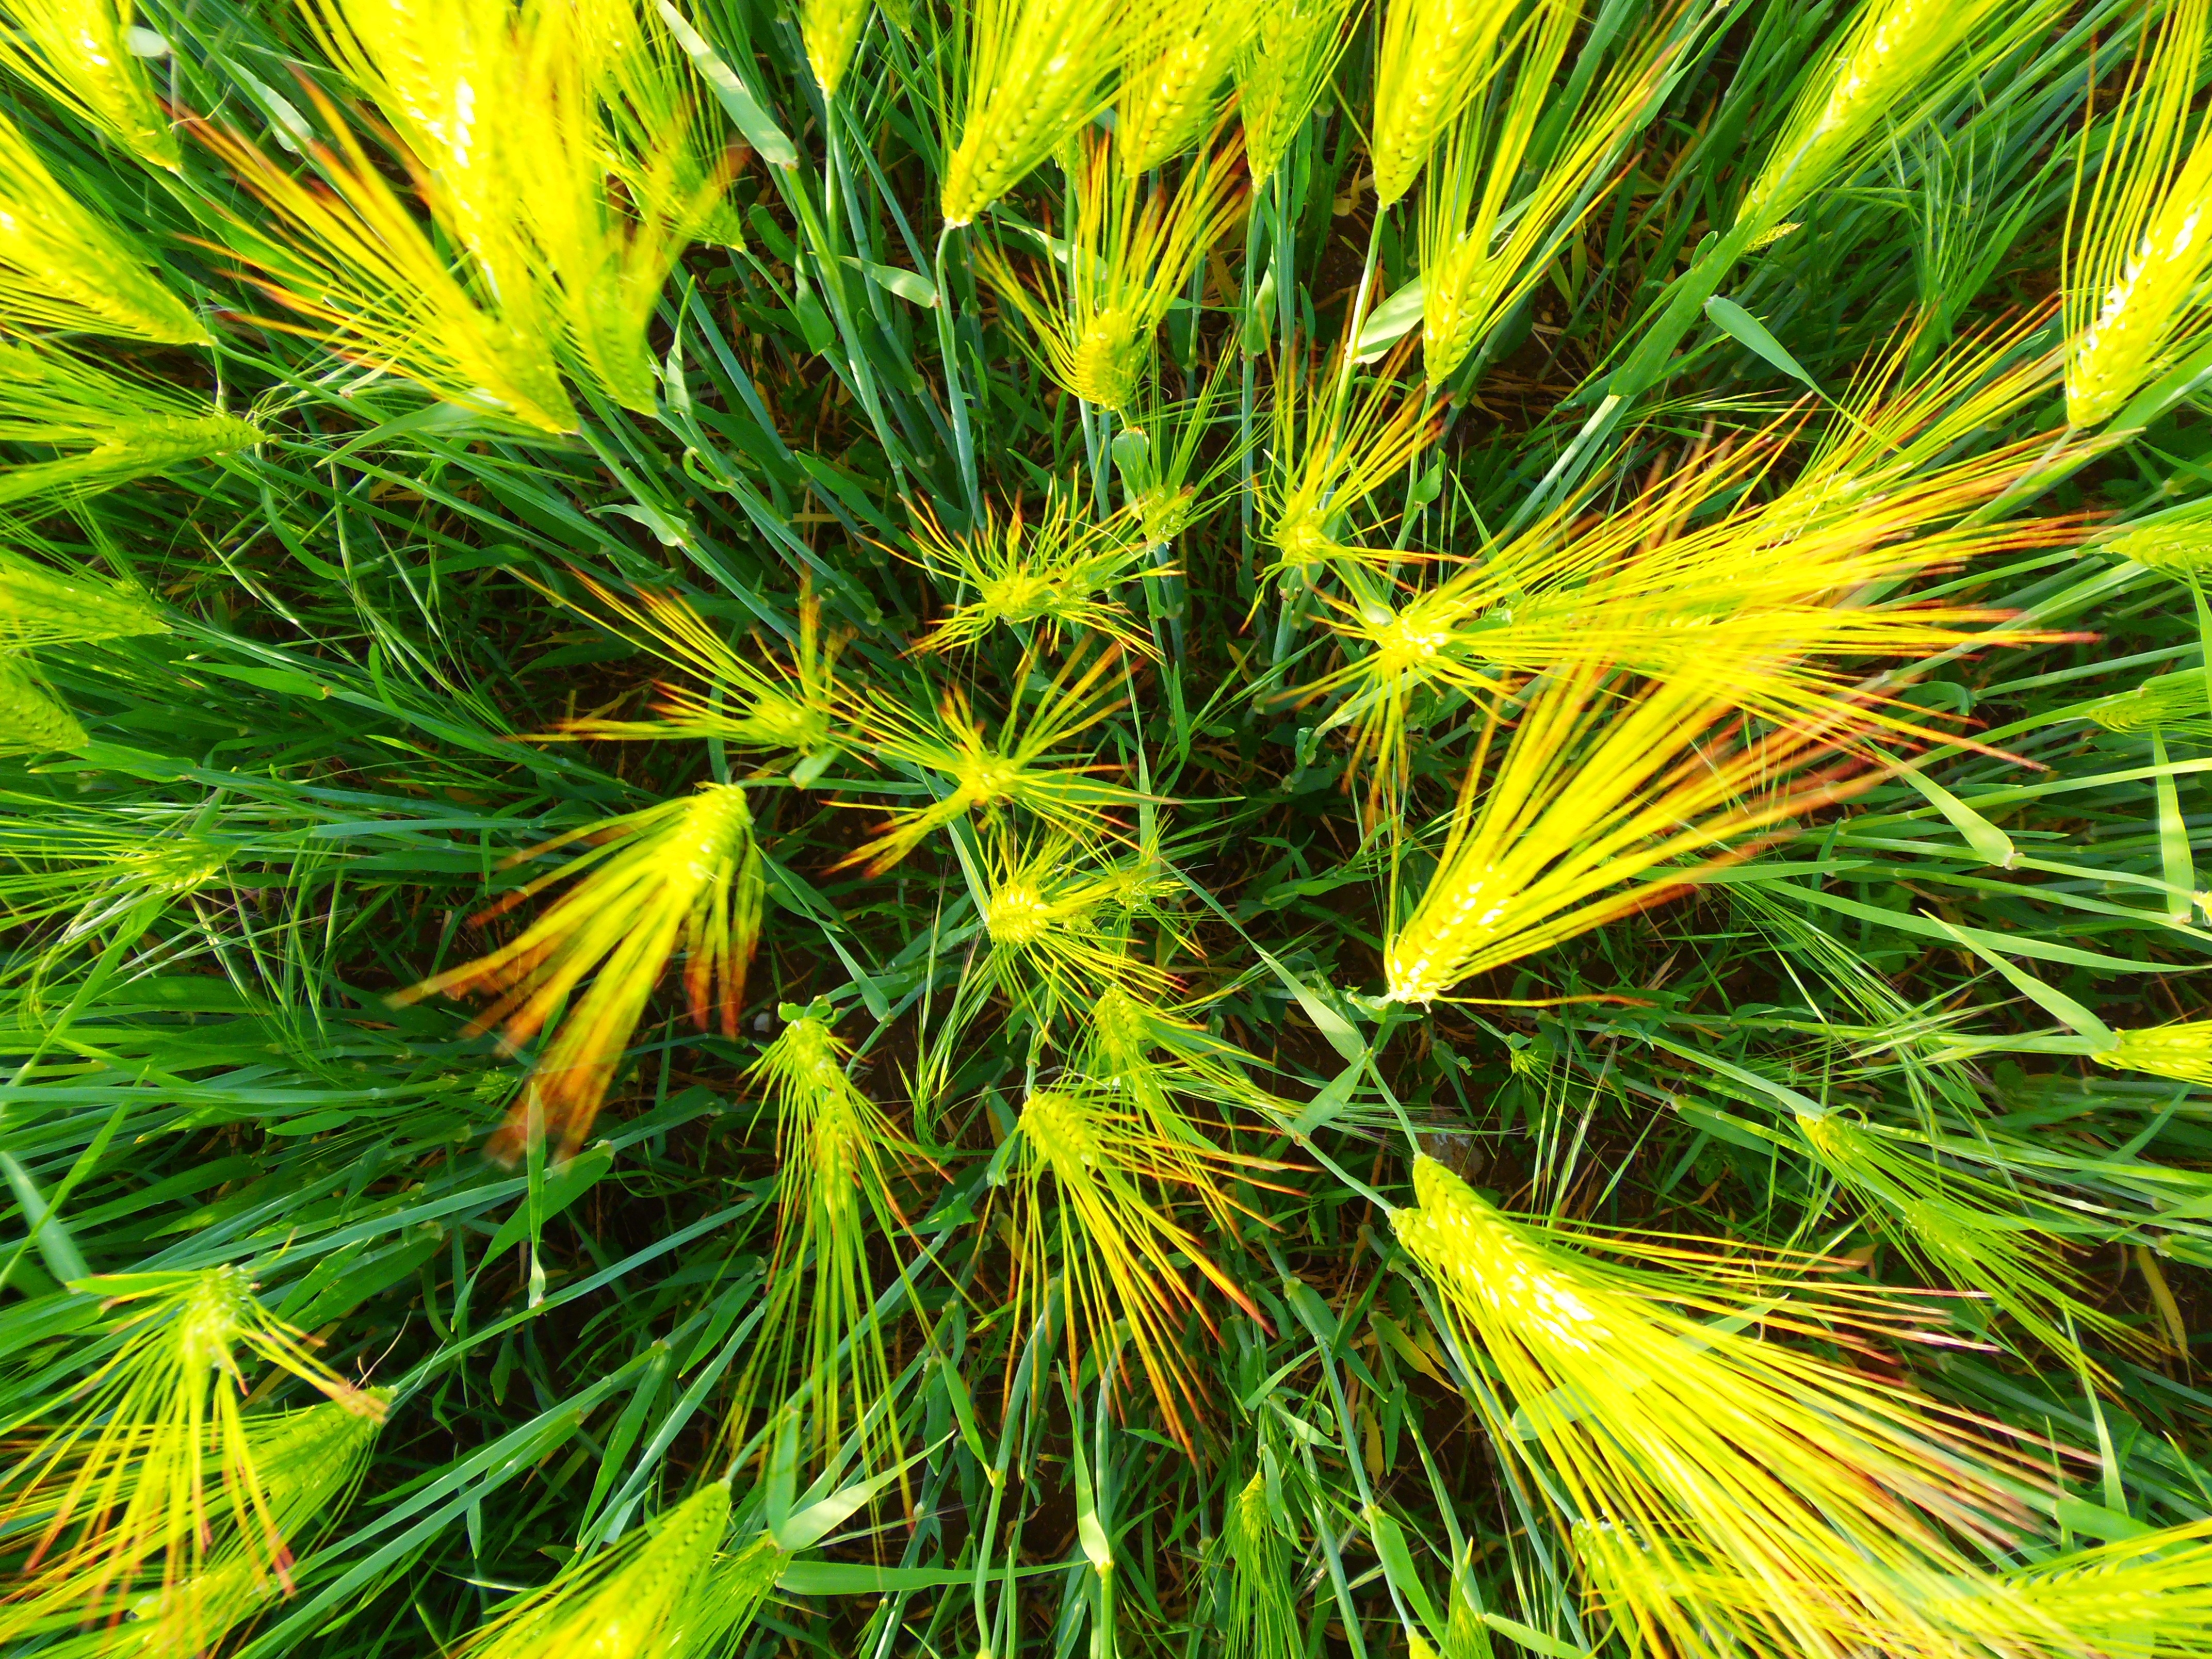
tree, nature, grass, branch, plant, field, wheat, leaf, flower, summer, green, evergreen, botany, yellow, agriculture, flora, cereal, conifer, spruce, culture, larch, flowering plant, pine family, grass family, plant stem, woody plant, land plant, arecales, palm family